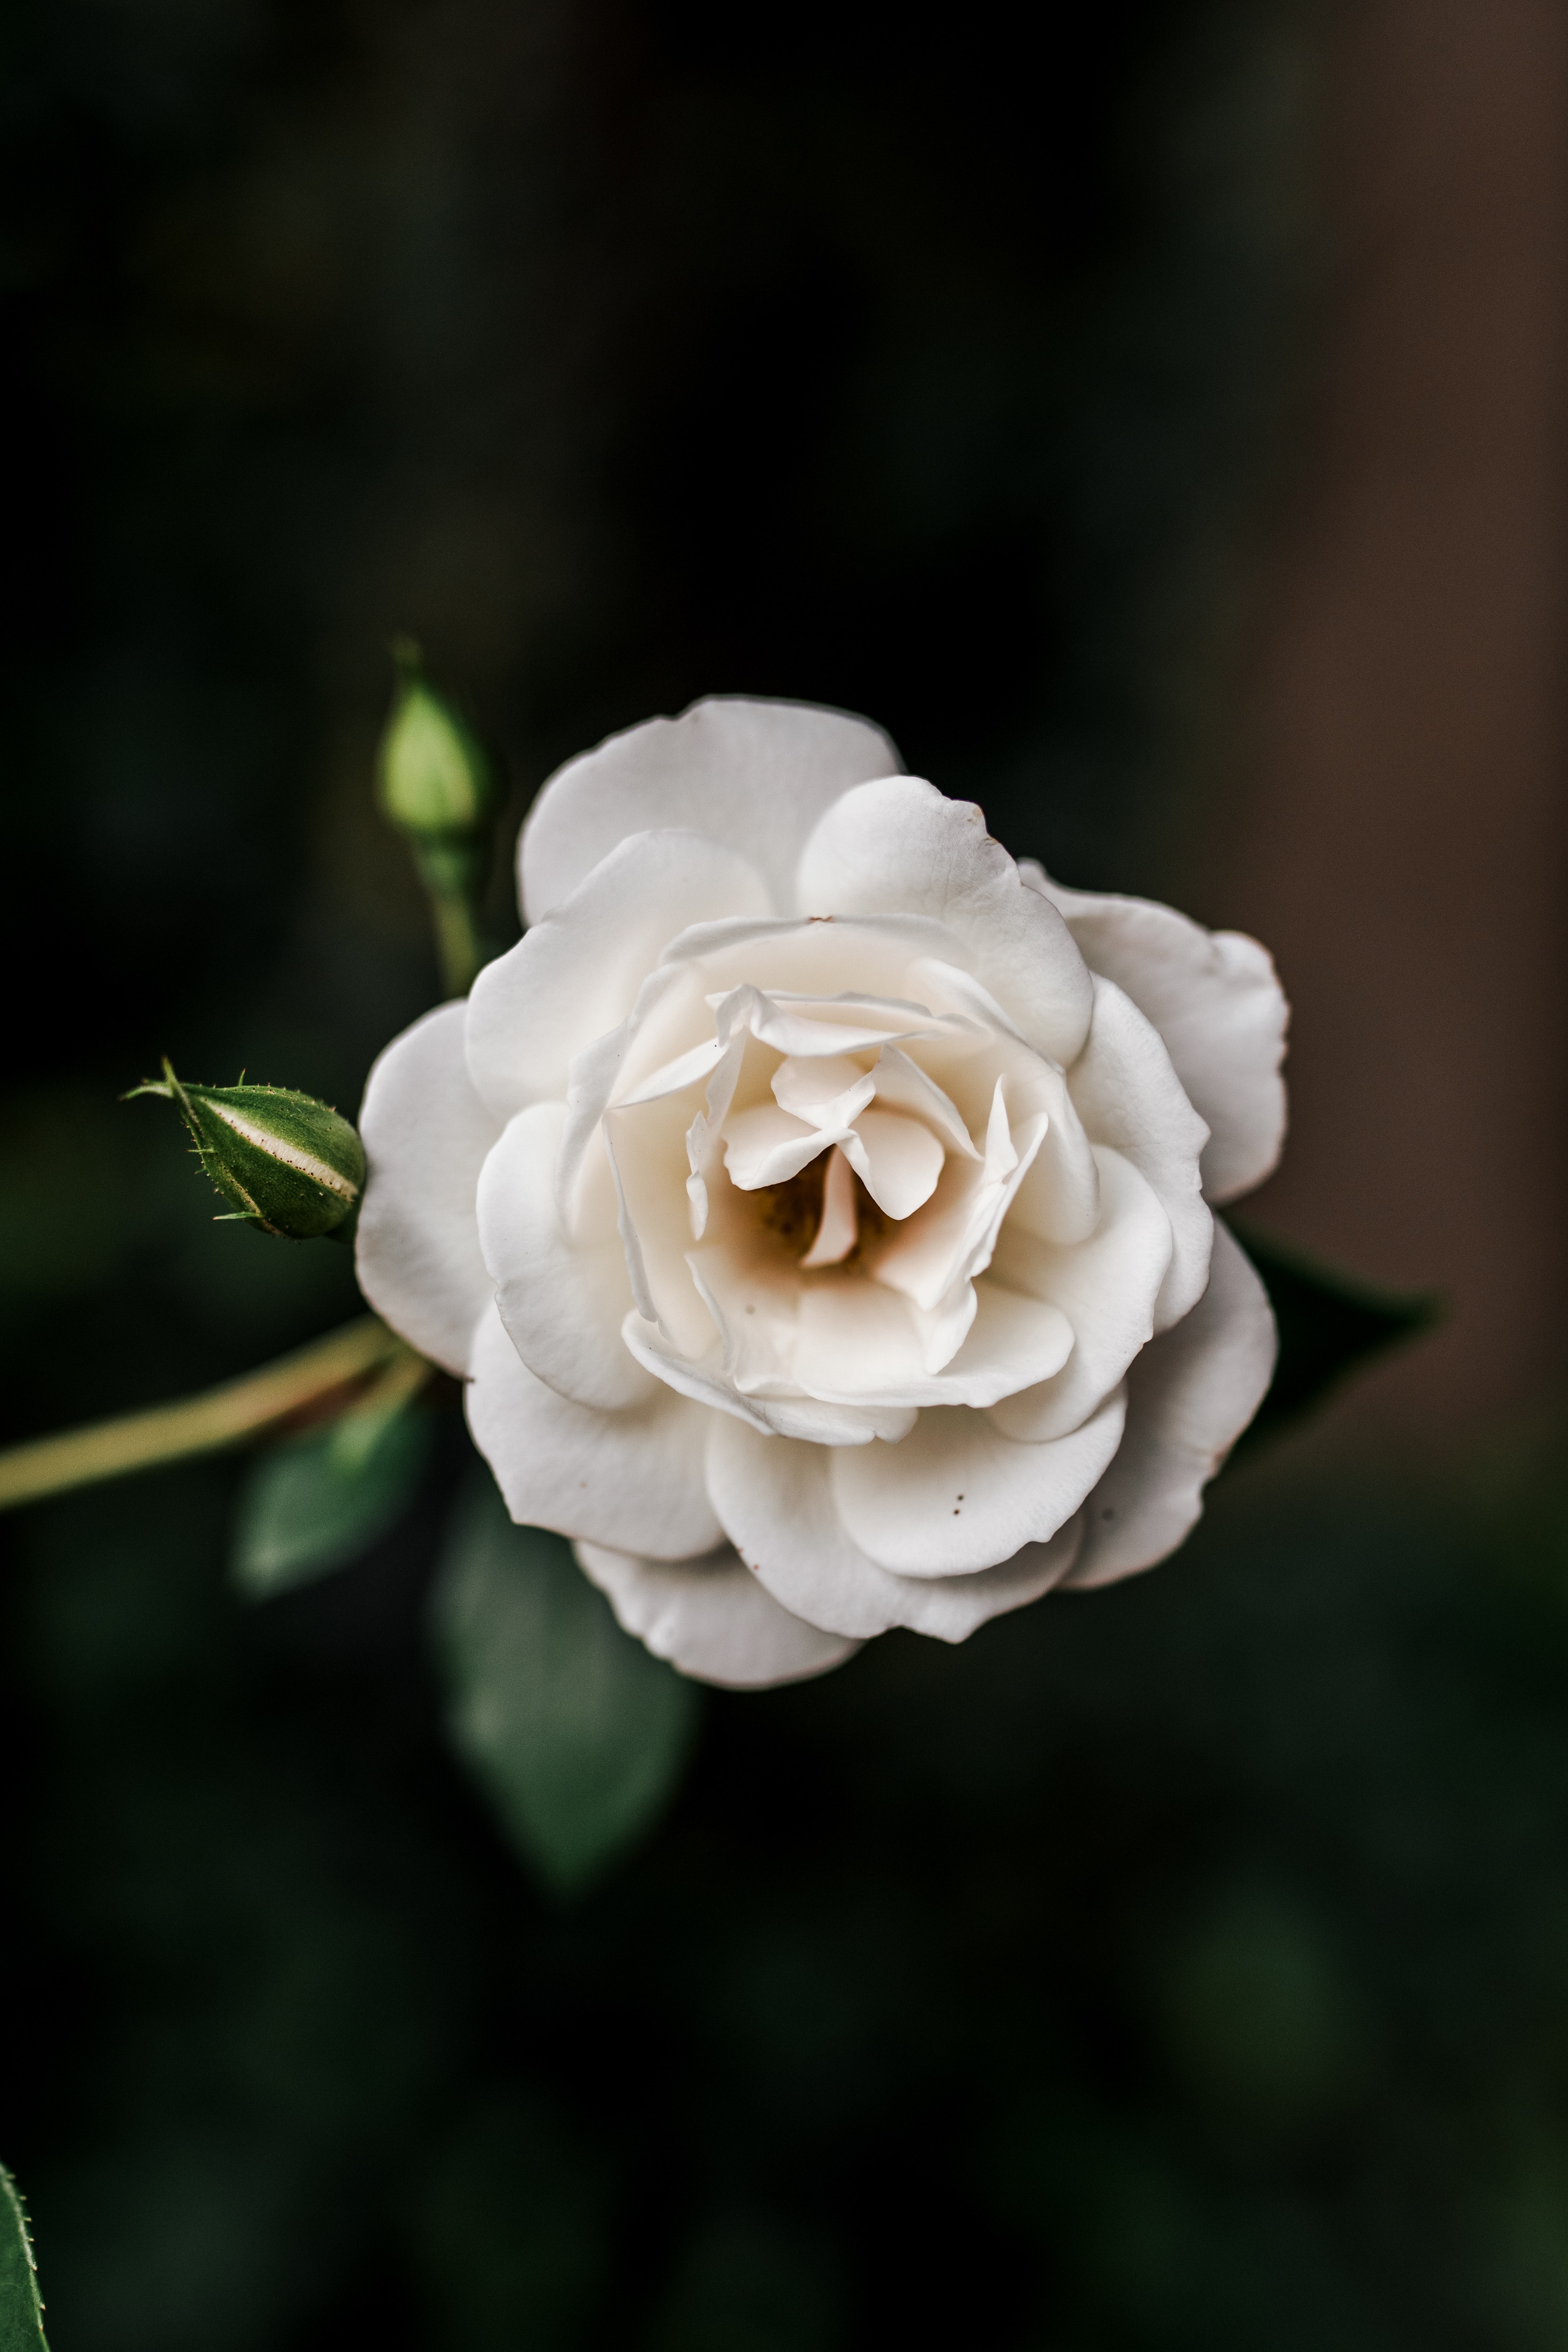
flowering plant, white, flower, petal, rose, rose family, floribunda, garden roses, plant, gardenia, botany, rose order, camellia, japanese camellia, china rose, theaceae, camellia sasanqua, plant stem